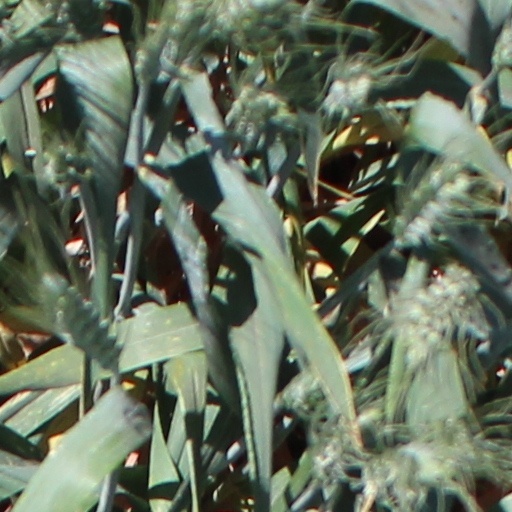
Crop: wheat